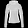
Label: Pullover